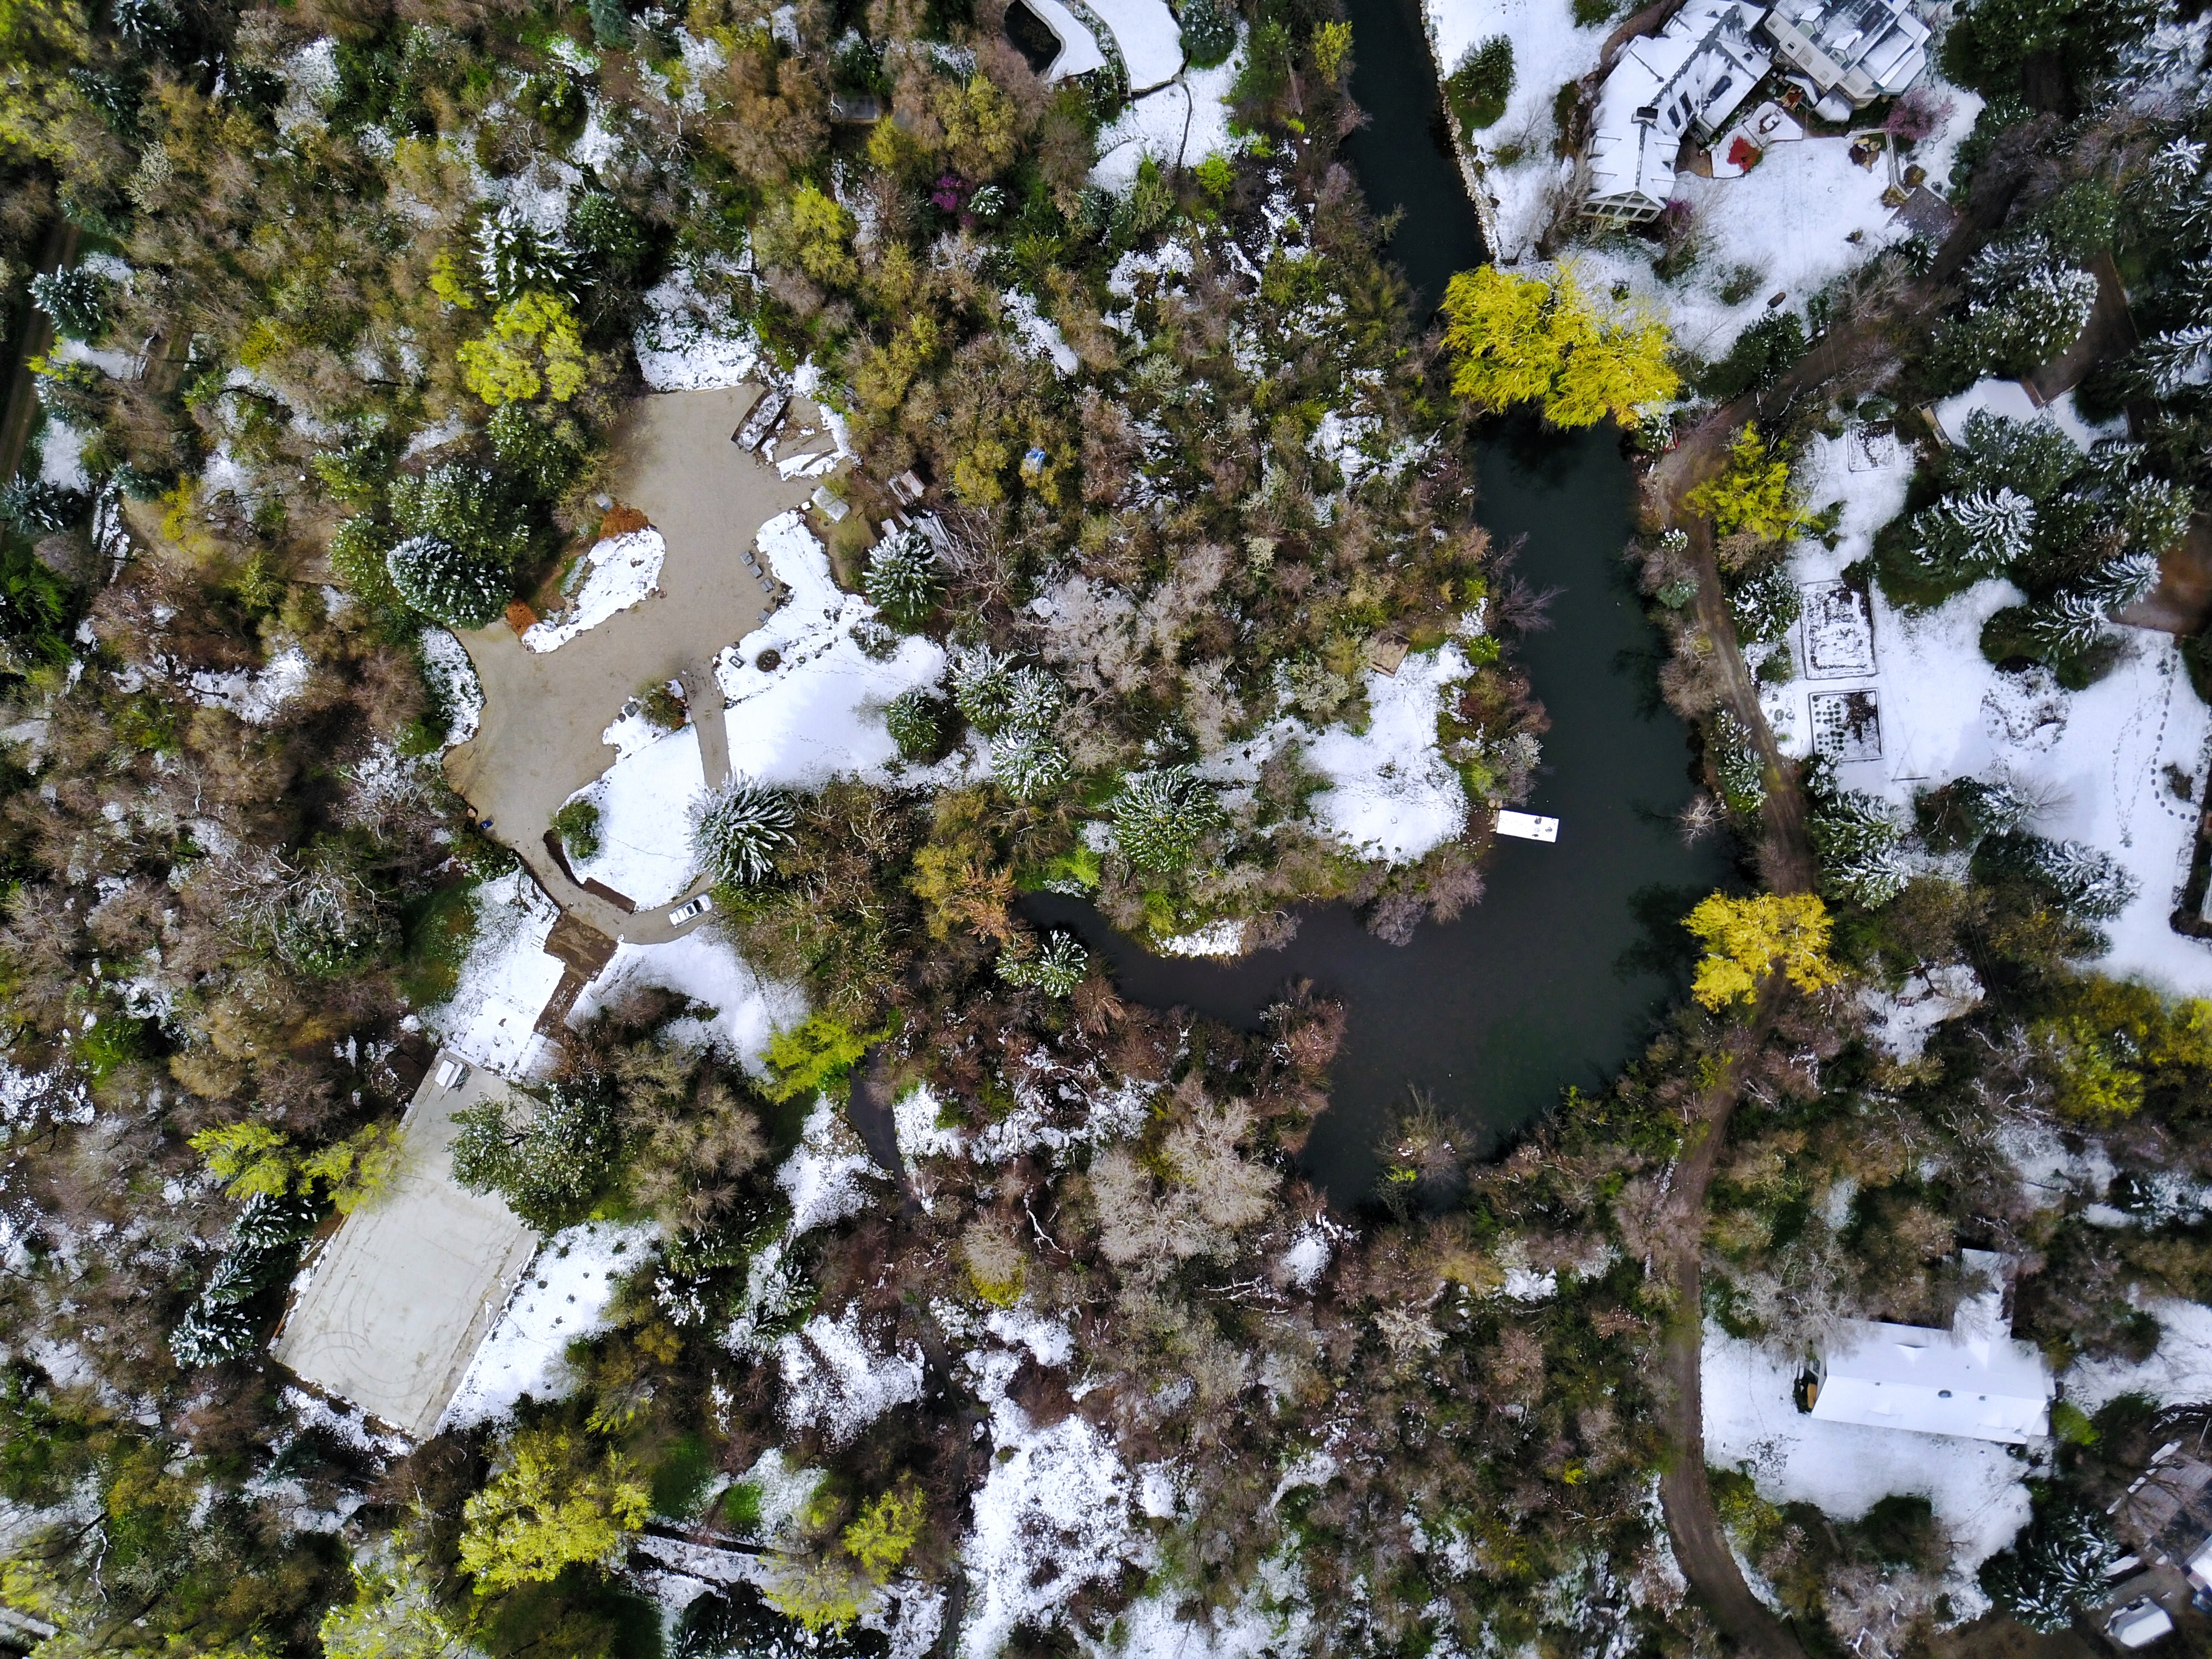
tree, water, nature, rock, snow, plant, street, leaf, flower, moss, spring, green, produce, autumn, weather, soil, botany, garden, flora, season, aerial photography, woody plant, land plant, drone shot